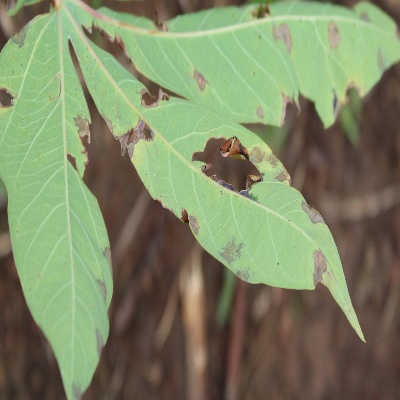
Crop: Cassava
Condition: brown spot